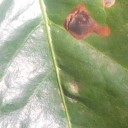
Label: Miner